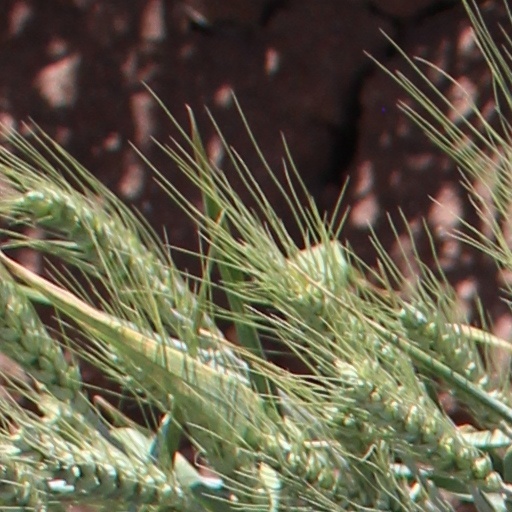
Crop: wheat